Saegusa Moritomo

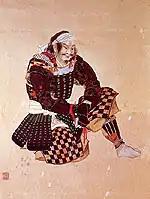
Saegusa Moritomo painting

was a Japanese samurai warrior of the Sengoku period. He was known as one of the "Twenty-Four Generals of Takeda Shingen".